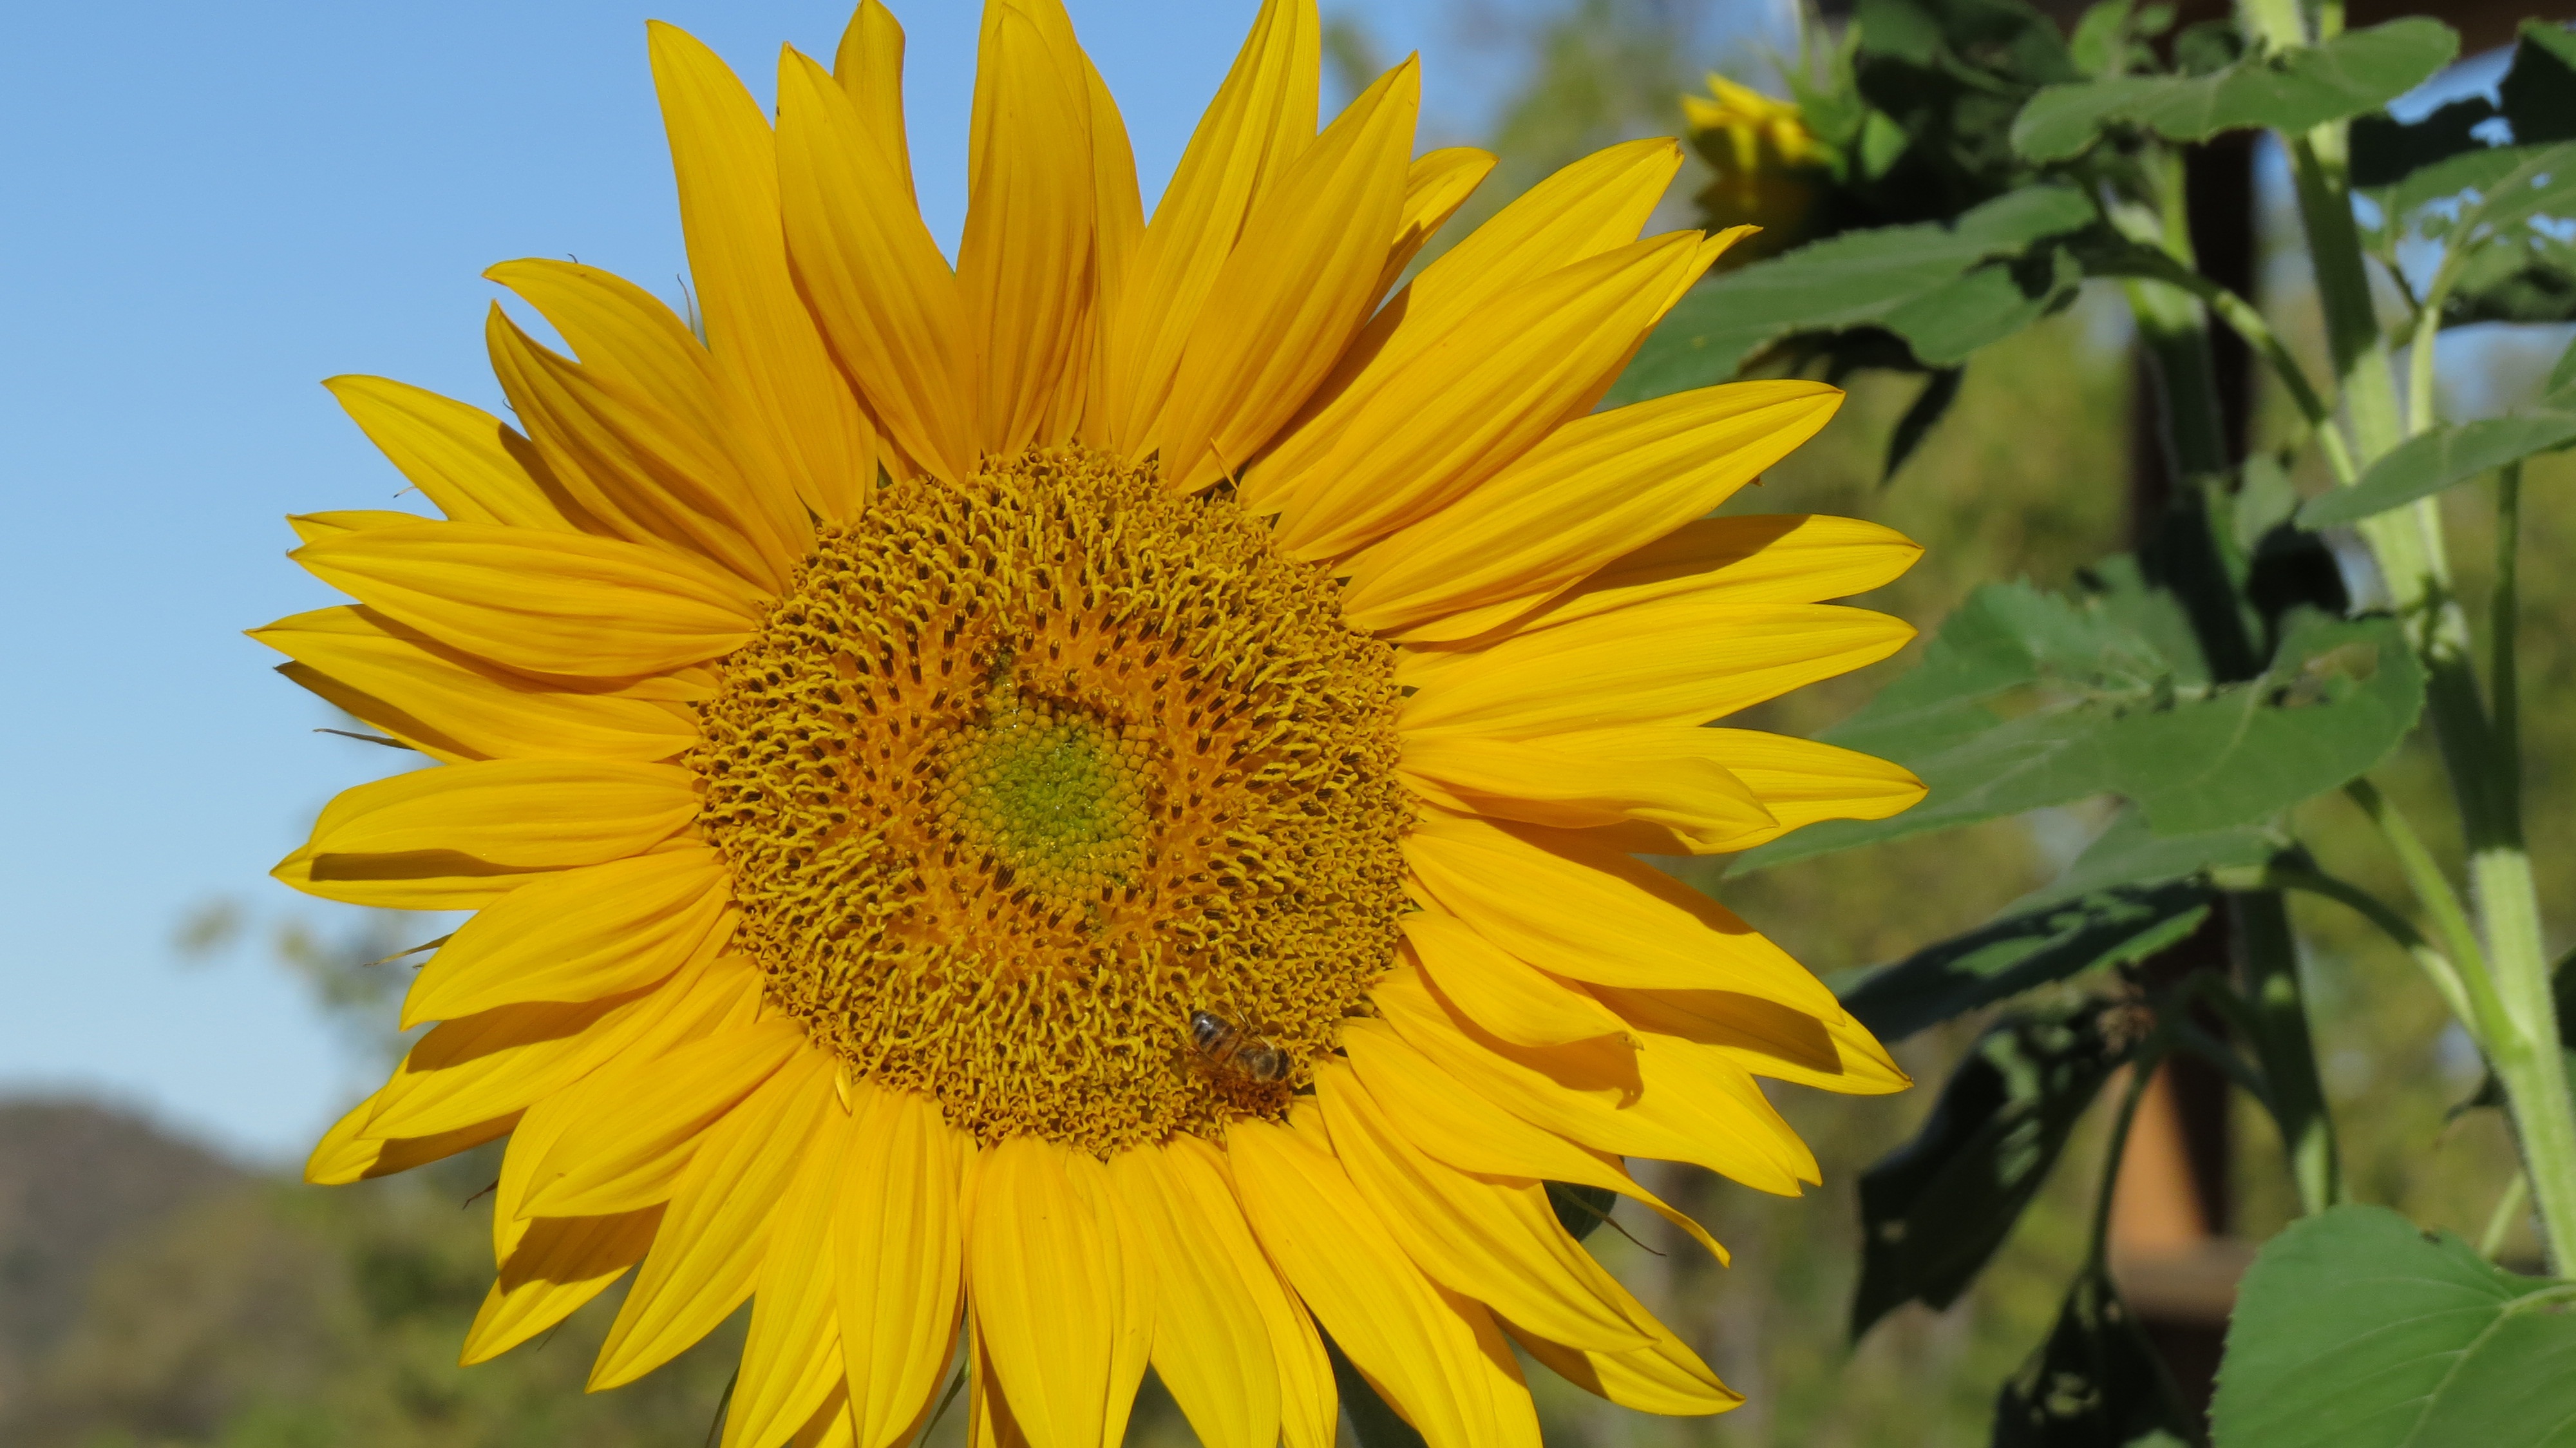
nature, outdoor, blossom, plant, sun, field, flower, petal, summer, floral, rural, green, natural, botany, blooming, yellow, agriculture, garden, flora, botanical, sunflower, bright, bee, vegetarian food, flowering plant, daisy family, sunflower seed, annual plant, plant stem, land plant